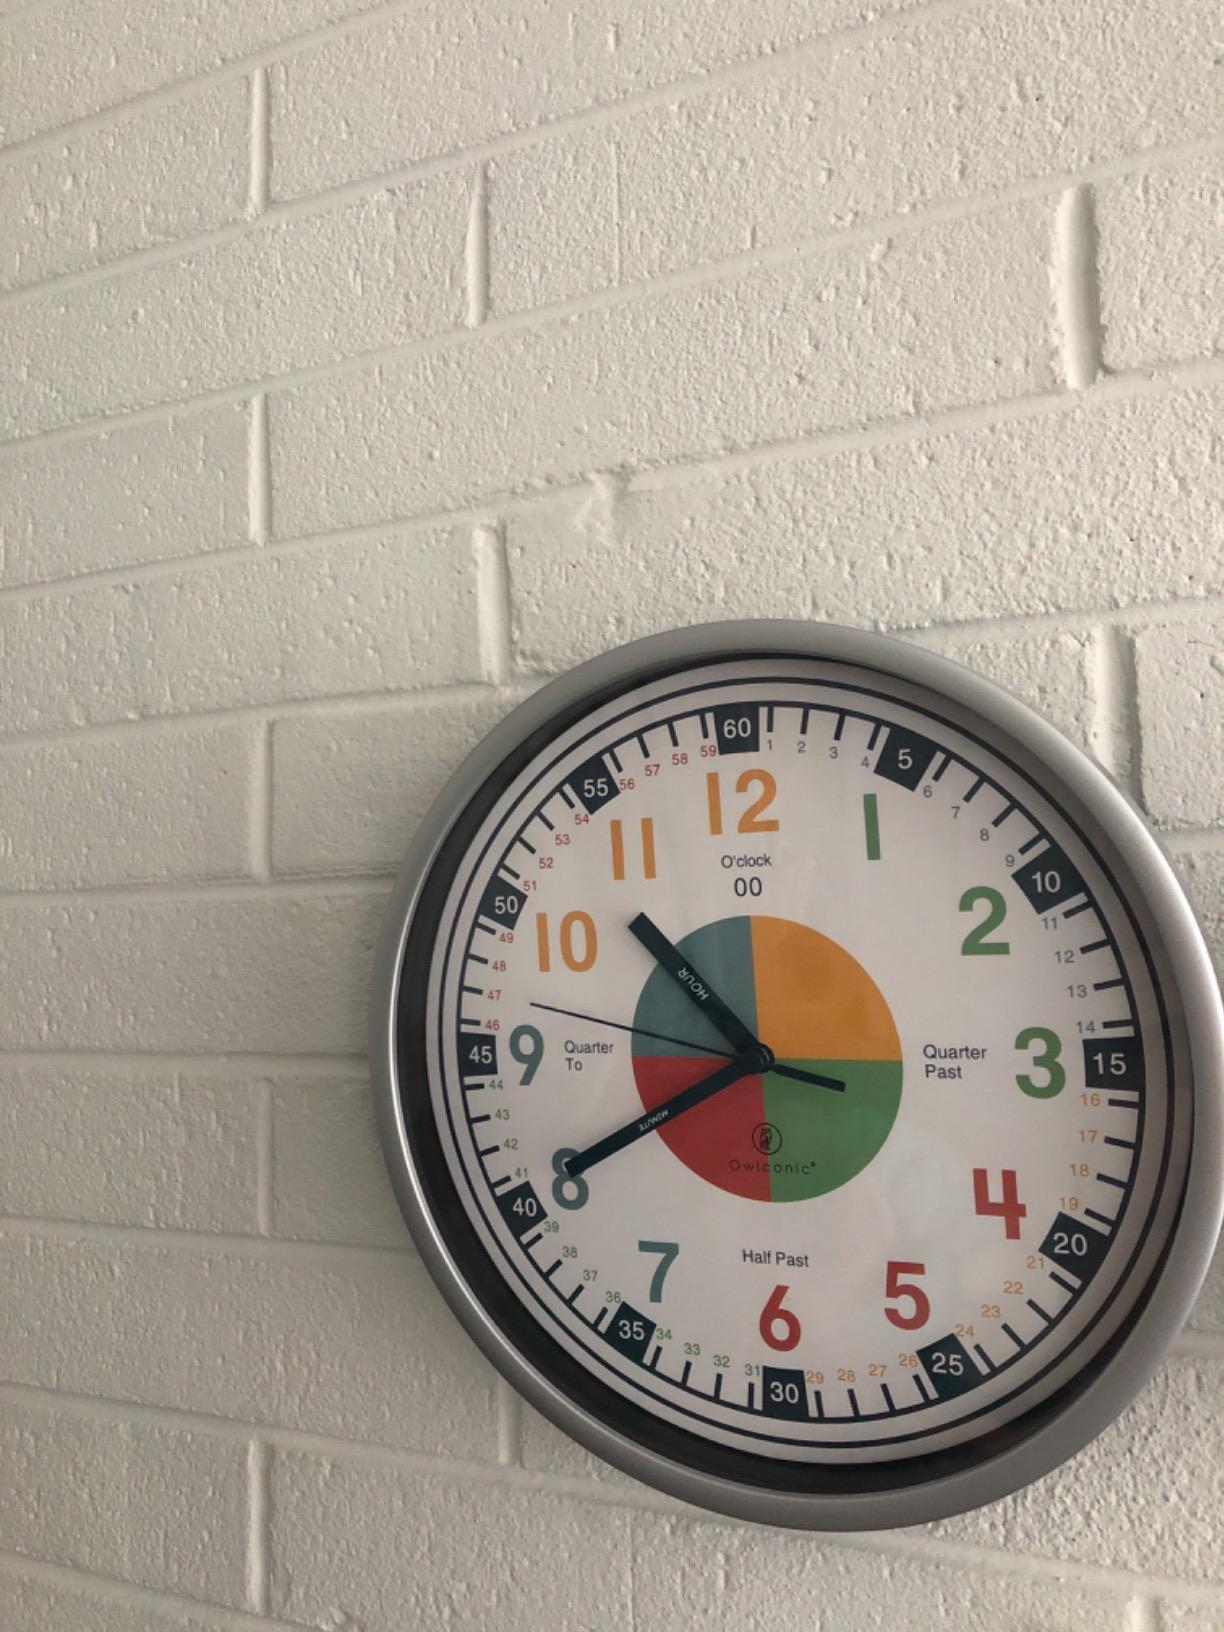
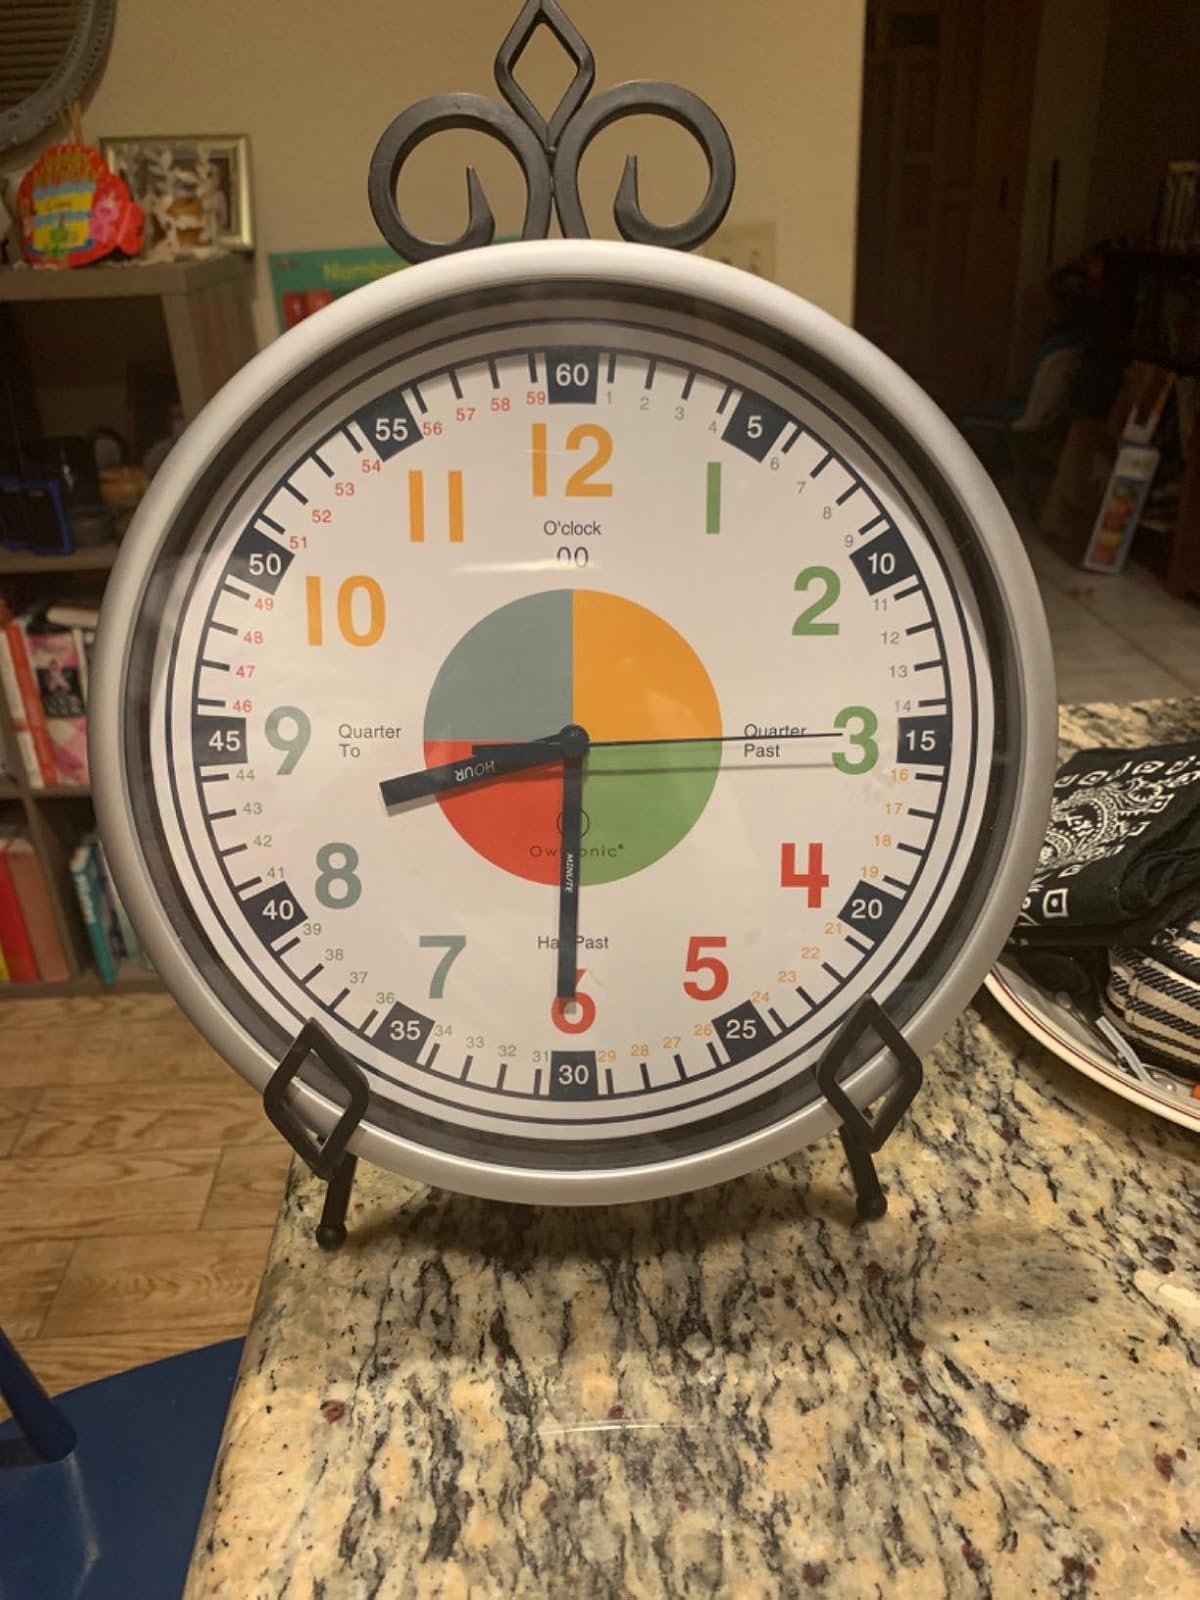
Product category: clock
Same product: yes